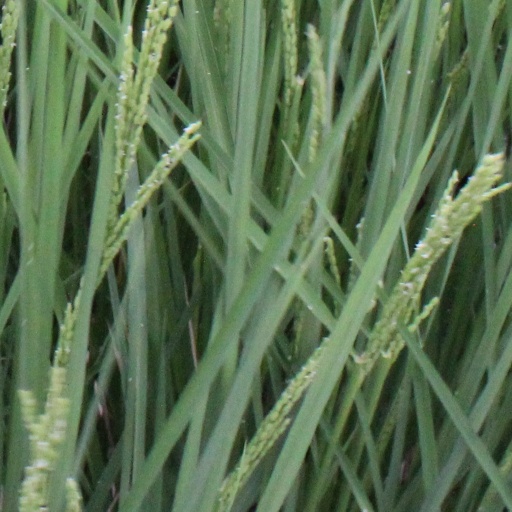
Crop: rice